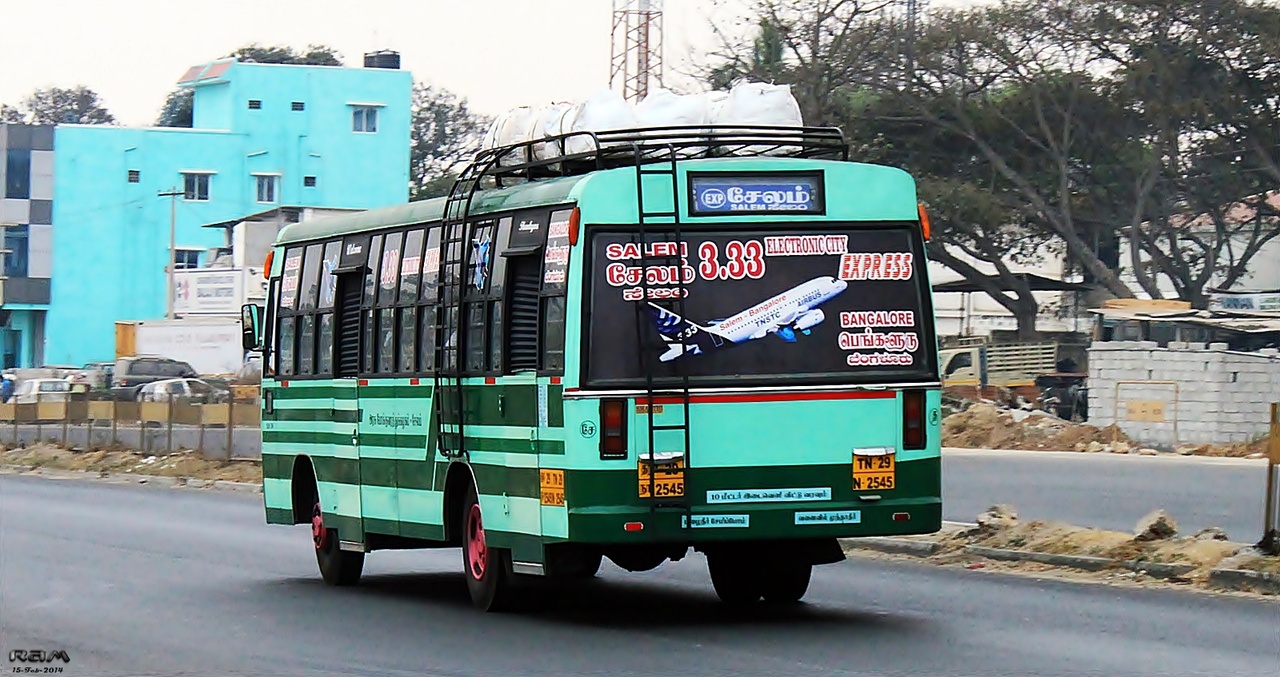
TNSTC - Salem 3.33 express bus plying between Bangalore and Salem